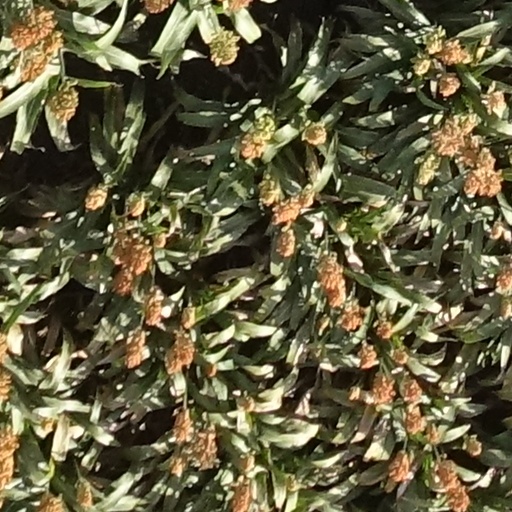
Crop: sorghum